Temple garment

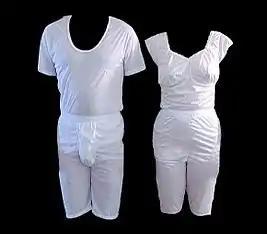
Post-1979 two-piece temple garments end just above the knee for both sexes. Women's garments have cap sleeves with either a rounded or sweetheart neckline. Male tops are available in T-shirt styles.

A temple garment, also referred to as garments, the garment of the holy priesthood, or Mormon underwear, is a type of underwear worn by adherents of the Latter Day Saint (LDS) movement after they have taken part in the endowment ceremony. Garments are required for any individual who previously participated in the endowment ceremony to enter a temple. The undergarments are viewed as a symbolic reminder of the covenants made in temple ceremonies and are seen as a symbolic and/or literal source of protection.